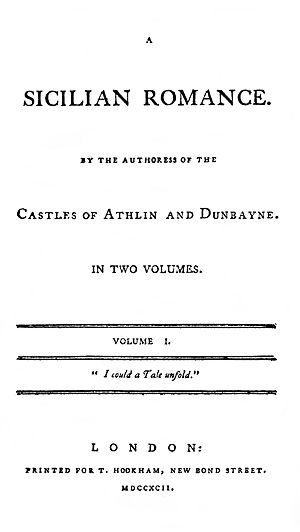
Julia ou les Souterrains du château de Mazzini est un roman gothique d'Ann Radcliffe publié en 1790 et traduit en français par Mme Moylin-Fleury en 1797.